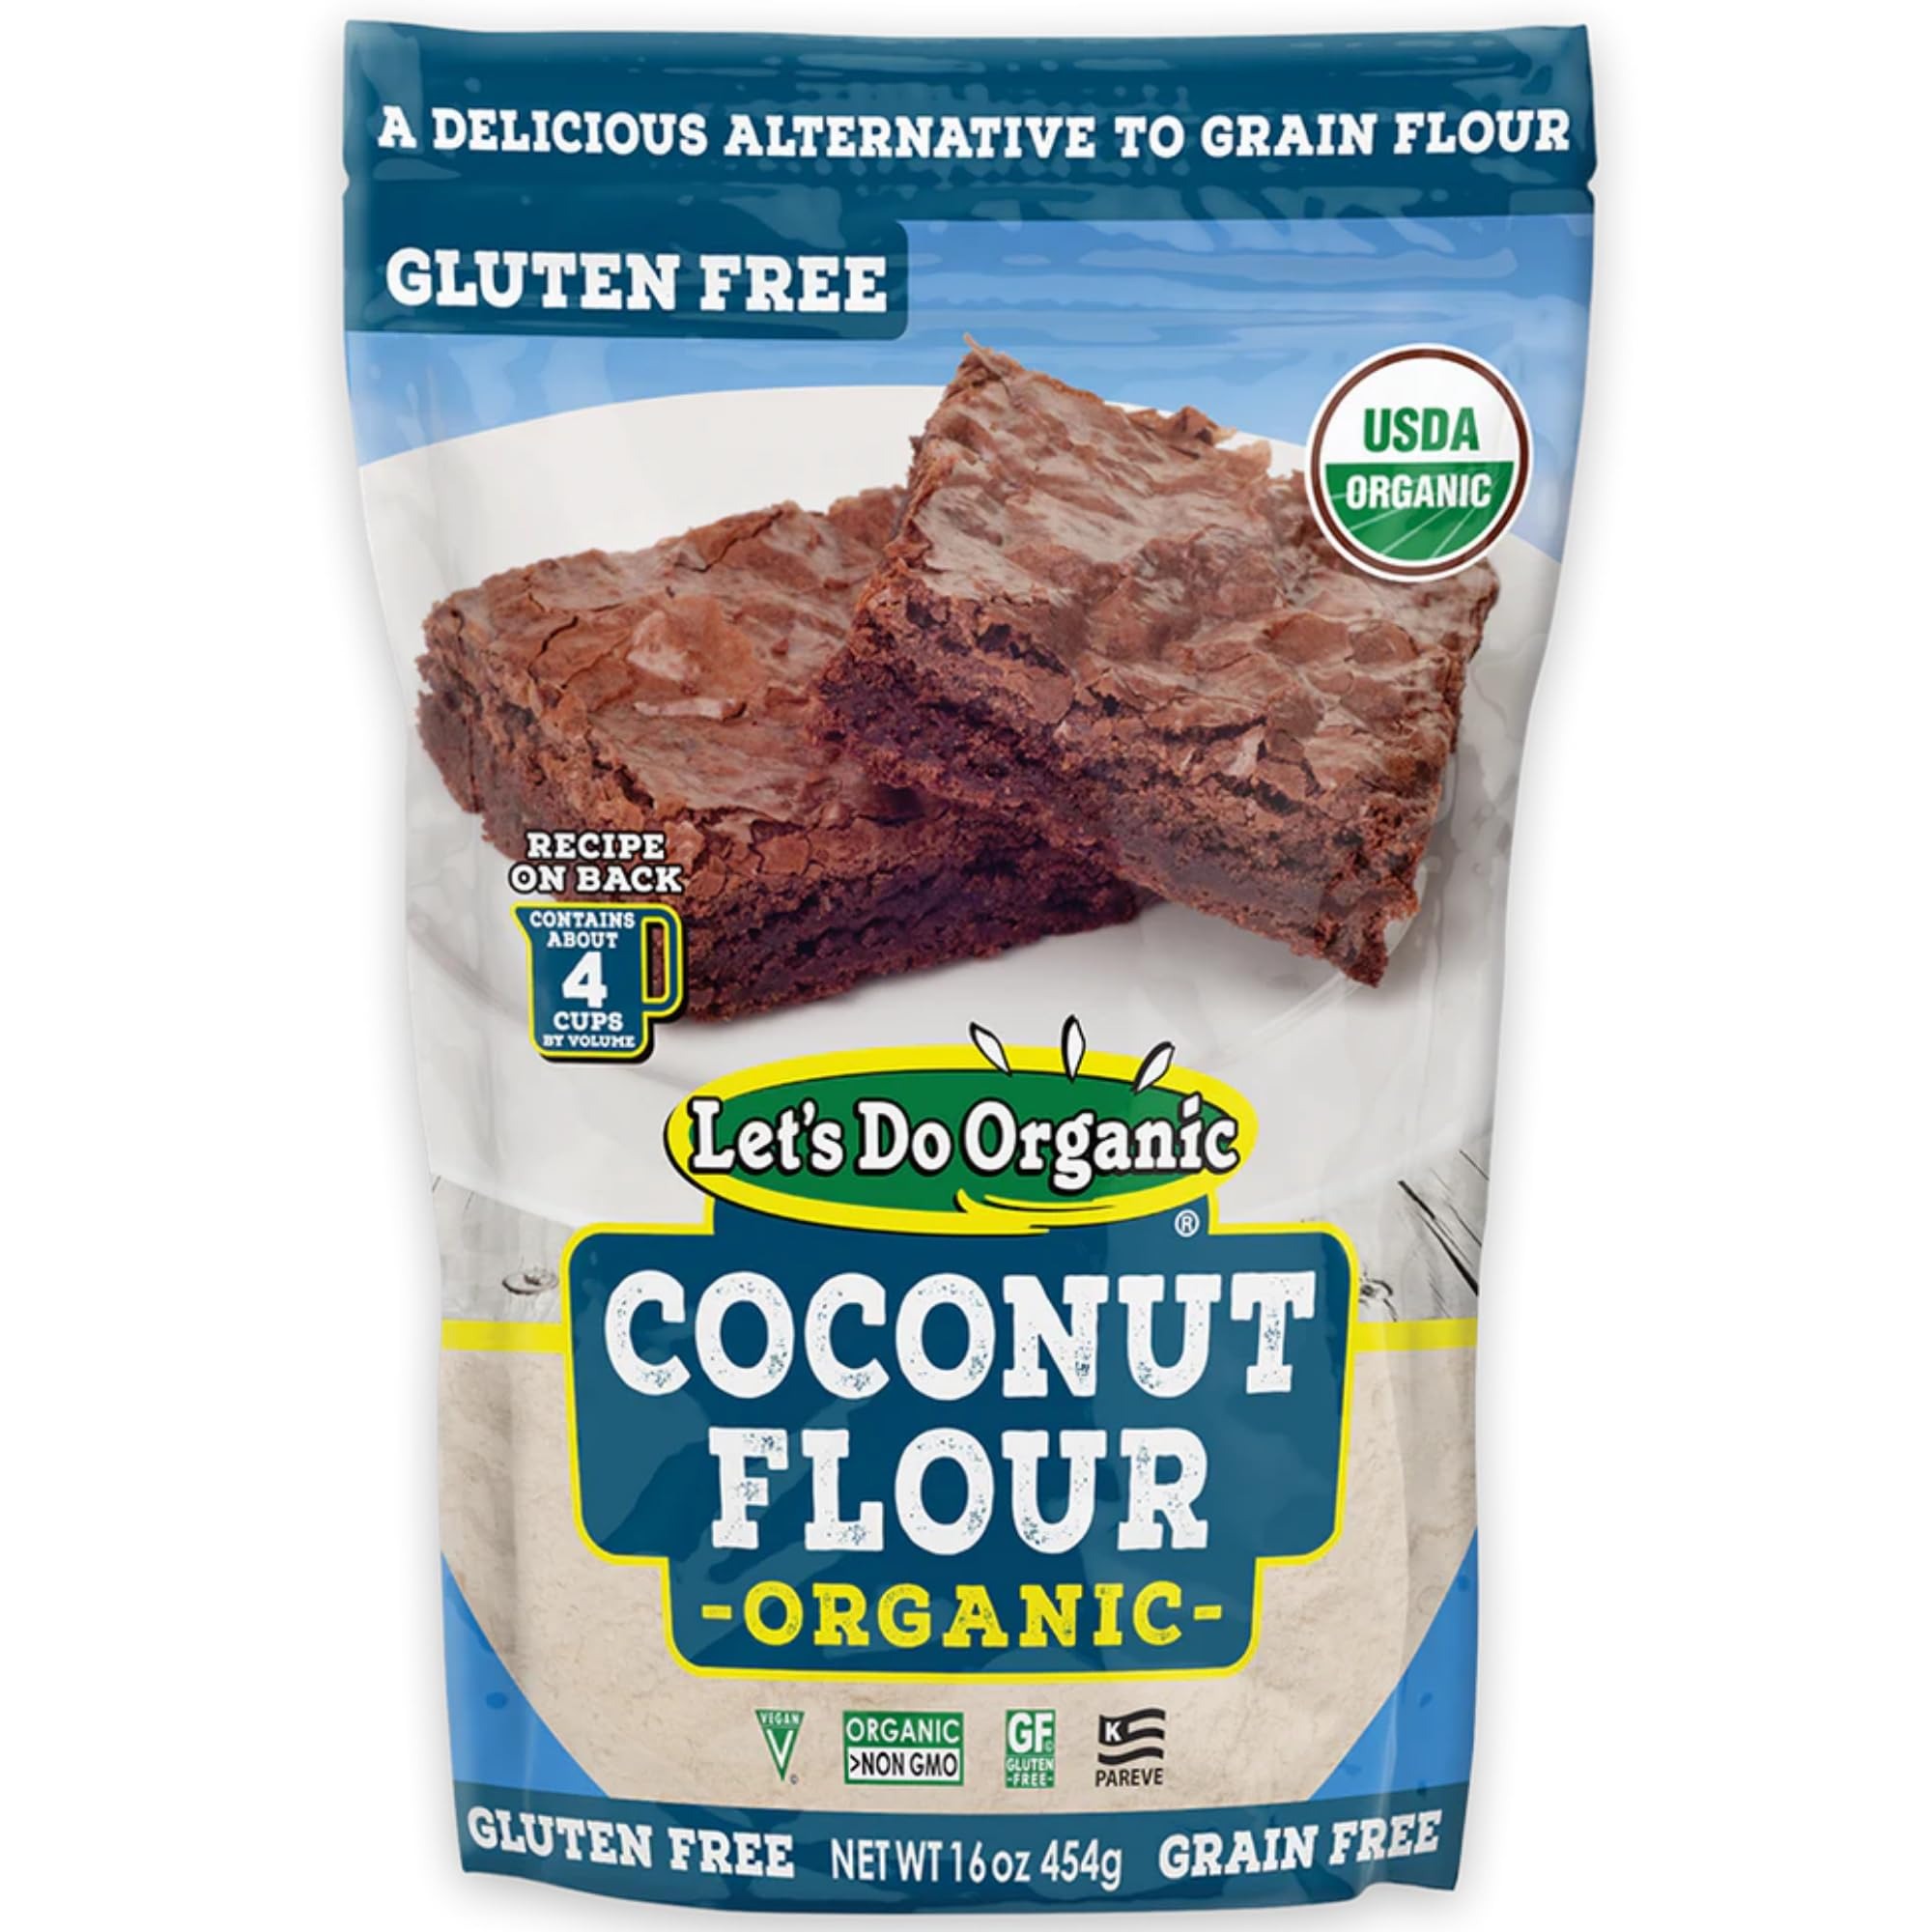
Item Name: Let's Do Organic Coconut Flour - For Baking, Wheat Flour Alternative, High in Fiber & Protein, Gluten Free, Non-GMO Project Verified, USDA Organic - 16 Oz (Pack of 6)
Bullet Point 1: ORGANIC COCONUT FLOUR - Organic Coconut Flour is made from fresh, ripe organic coconuts. A gluten-free, plant-based source of protein and fiber, it's wonderful in baked goods and splendid in smoothies
Bullet Point 2: GREAT ALTERNATIVE TO WHEAT FLOUR - Replace 25% of the wheat (or other grain) flour with coconut flour, while also increasing the liquid by the same measure. Coconut flour can also replace wheat flour completely in many recipes with great results
Bullet Point 3: SUSTAINABLY FARMED - We support organic & sustainable farming that avoids GMOs & pesticides. We're proud participants in the Non-GMO Project & want our consumers to know where their food comes from
Bullet Point 4: SUPPORT FOR SPECIAL DIETS - Our vegetarian products are ethically sourced & suitable for many special diets including vegan, gluten free, paleo, keto, kosher, organic & low sodium
Bullet Point 5: OUR COMMITMENT TO HEALTHY OPTIONS - Our company was born out of a commitment to create delicious & healthy vegetarian foods with convenient preparation for those with busy, health-aware lifestyles
Value: 96.0
Unit: Ounce

Price: 4.45